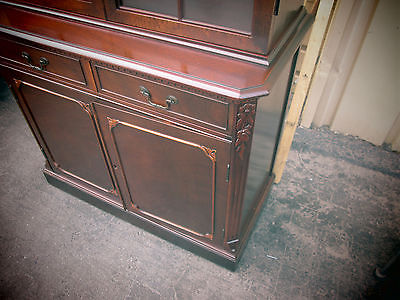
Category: cabinet